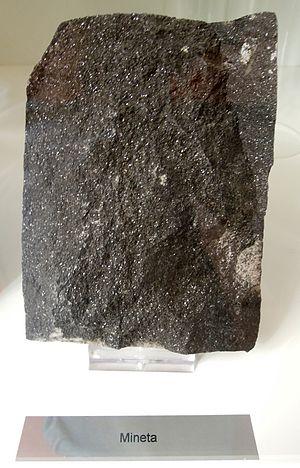
Un lamprophyre est une roche magmatique filonienne ferromagnésienne, riche en biotite, à texture microgrenue. Cette roche est caractérisée par les présence de beaucoup de mica noir et/ou d'amphibole brune avec de l'olivine, des feldspaths, des clinopyroxènes. Il en existe trois formes : calc-alcalins, alcalins et mélilitiques.